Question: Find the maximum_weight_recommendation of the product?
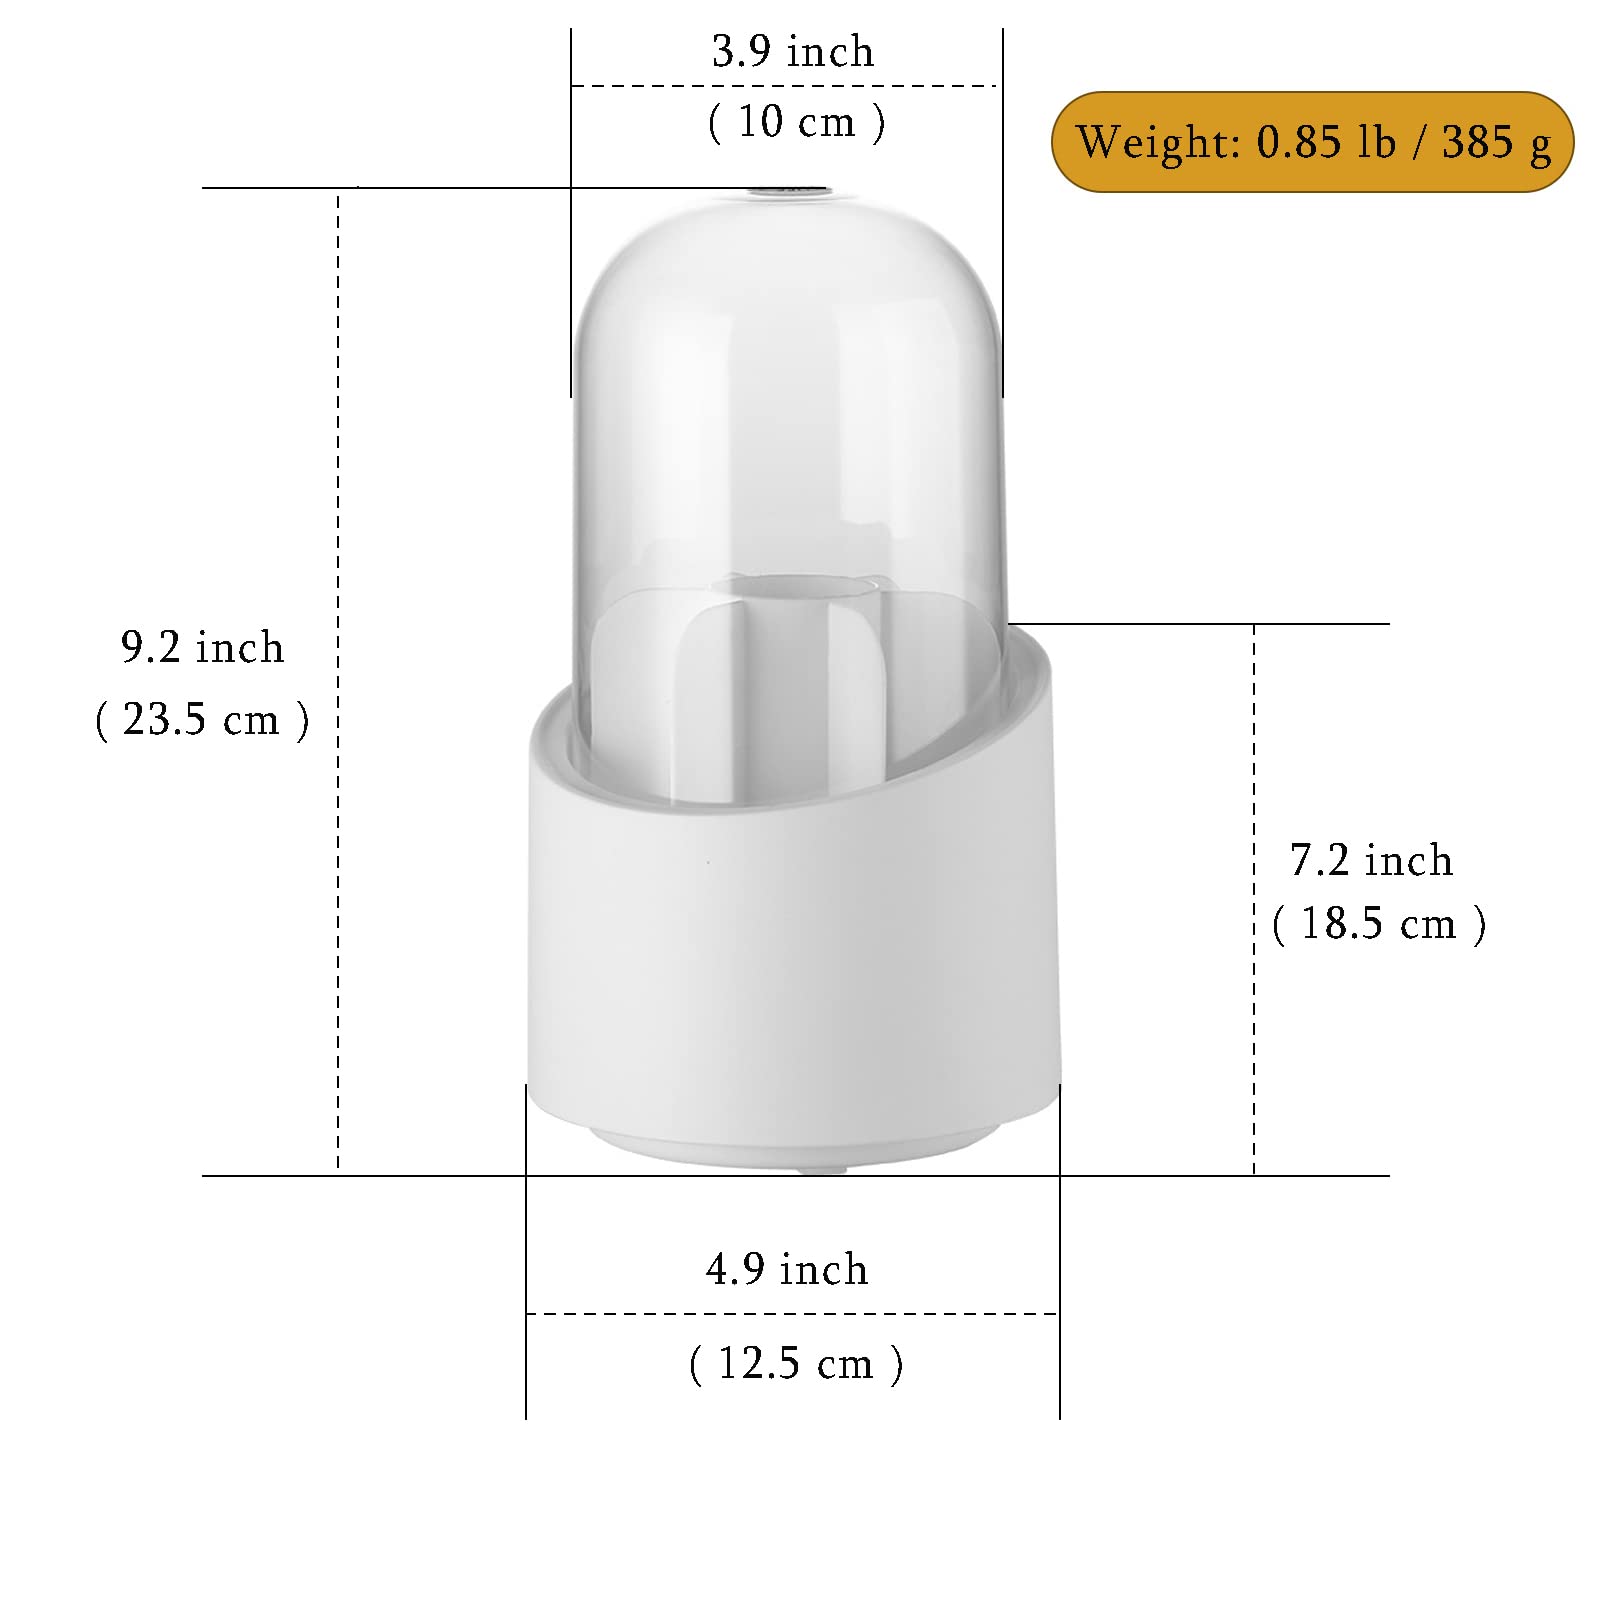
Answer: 0.85 pound